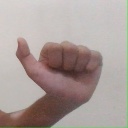
अक्षर: त